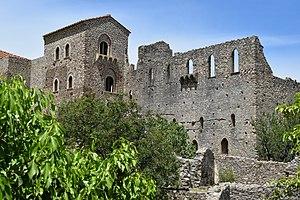
Vue de Mystras en Laconie, dans le sud du Péloponnèse en Grèce.